Behaalotecha

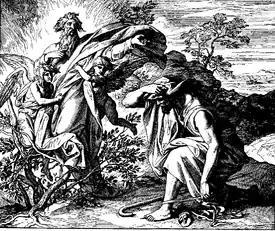
Moses at the Burning Bush (woodcut by Julius Schnorr von Carolsfeld from the 1860 "Bible in Pictures")

Rabbi Samuel bar Naḥmani said in the name of Rabbi Jonathan that Moses beheld the likeness of God in Numbers 12:8 in compensation for a pious thing that Moses did. A baraita taught in the name of Rabbi Joshua ben Korhah that God told Moses that when God wanted to be seen at the burning bush, Moses did not want to see God's face; Moses hid his face in Exodus 3:6, for he was afraid to look on God. And then in Exodus 33:18, when Moses wanted to see God, God did not want to be seen; in Exodus 33:20, God said, "You cannot see My face." But Rabbi Samuel bar Naḥmani said in the name of Rabbi Jonathan that in compensation for three pious acts that Moses did at the burning bush, he was privileged to obtain three rewards. In reward for hiding his face in Exodus 3:6, his face shone in Exodus 34:29. In reward for his fear of God in Exodus 3:6, the Israelites were afraid to come near him in Exodus 34:30. In reward for his reticence "to look on God," he beheld the likeness of God in Numbers 12:8.